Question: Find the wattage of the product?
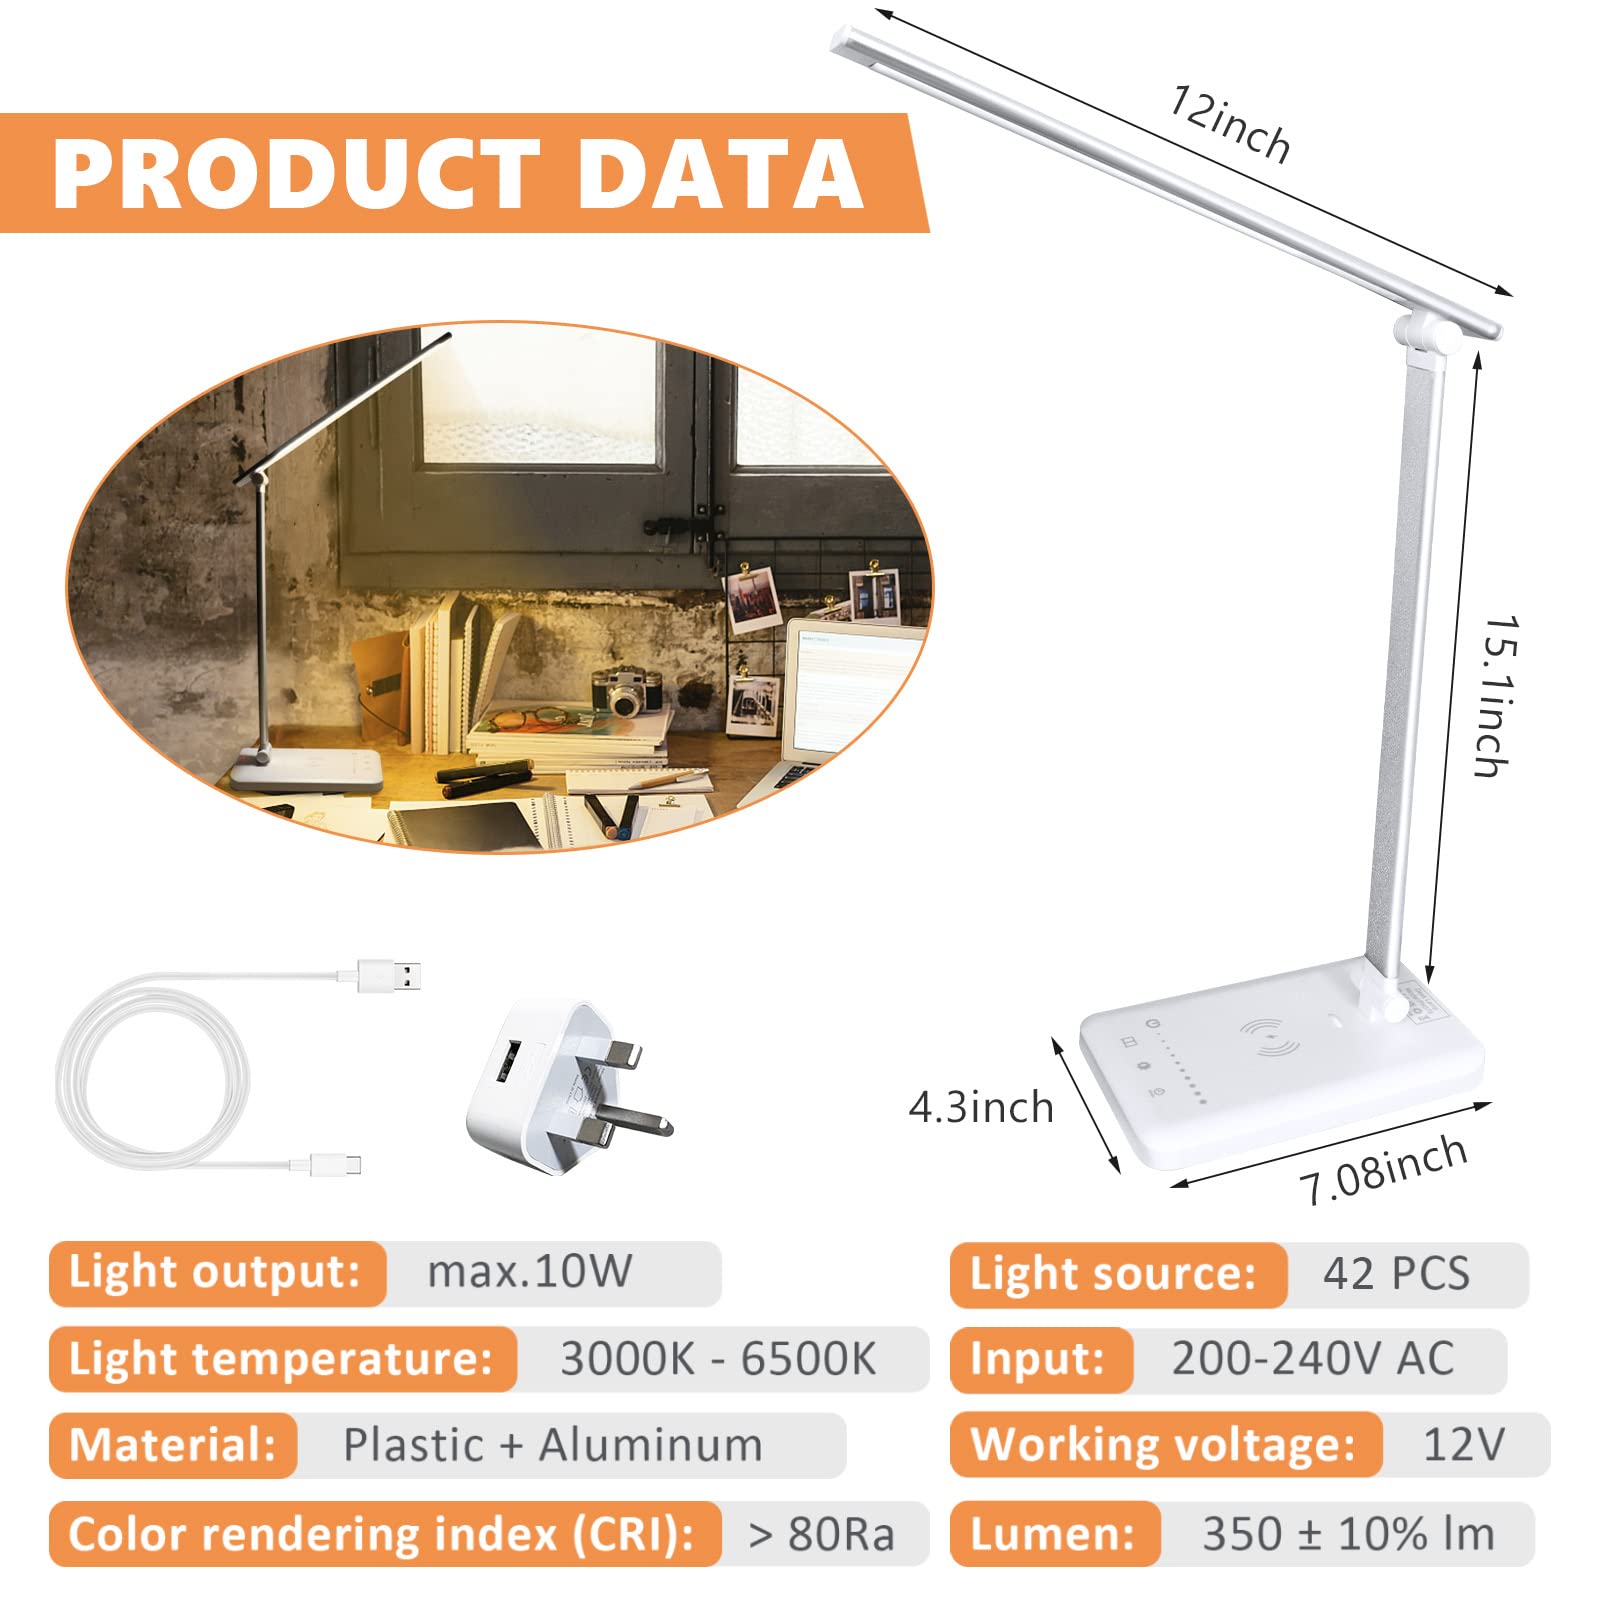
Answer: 10.0 watt